Cornelis Hooft

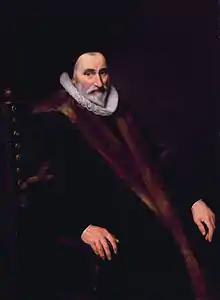
Cornelis Pietersz Hooft (1546-1626). (Cornelis van der Voort)

Cornelis Pietersz. Hooft (1547 – 1627 in Amsterdam) was a Dutch statesman and Amsterdam regent during the Golden Age.